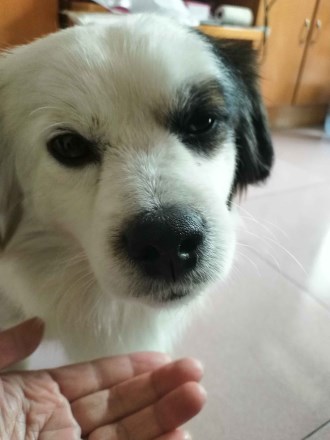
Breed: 3336-n000121-chinese_rural_dog